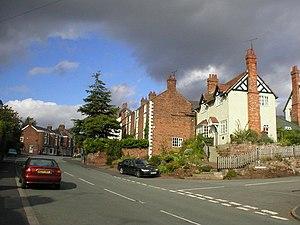
Farndon est un village et une paroisse civile du Cheshire, en Angleterre. Il est situé à une quinzaine de kilomètres au sud de la ville de Chester, sur les rives de la Dee, à la frontière du pays de Galles. Administrativement, il relève de l'autorité unitaire de Cheshire West and Chester. Au moment du recensement de 2011, il comptait 1 653 habitants.